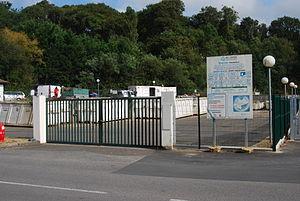
Déchetterie de Bidart.
Bidart est une commune française située dans le département des Pyrénées-Atlantiques en région Nouvelle-Aquitaine. Elle s’est développée sur près de cinq kilomètres du littoral atlantique et sa façade maritime se distingue par de longues falaises fortement plissées surplombant quelques plages. Limitrophe de Biarritz, elle se trouve à vingt-cinq kilomètres au nord de la frontière franco-espagnole.